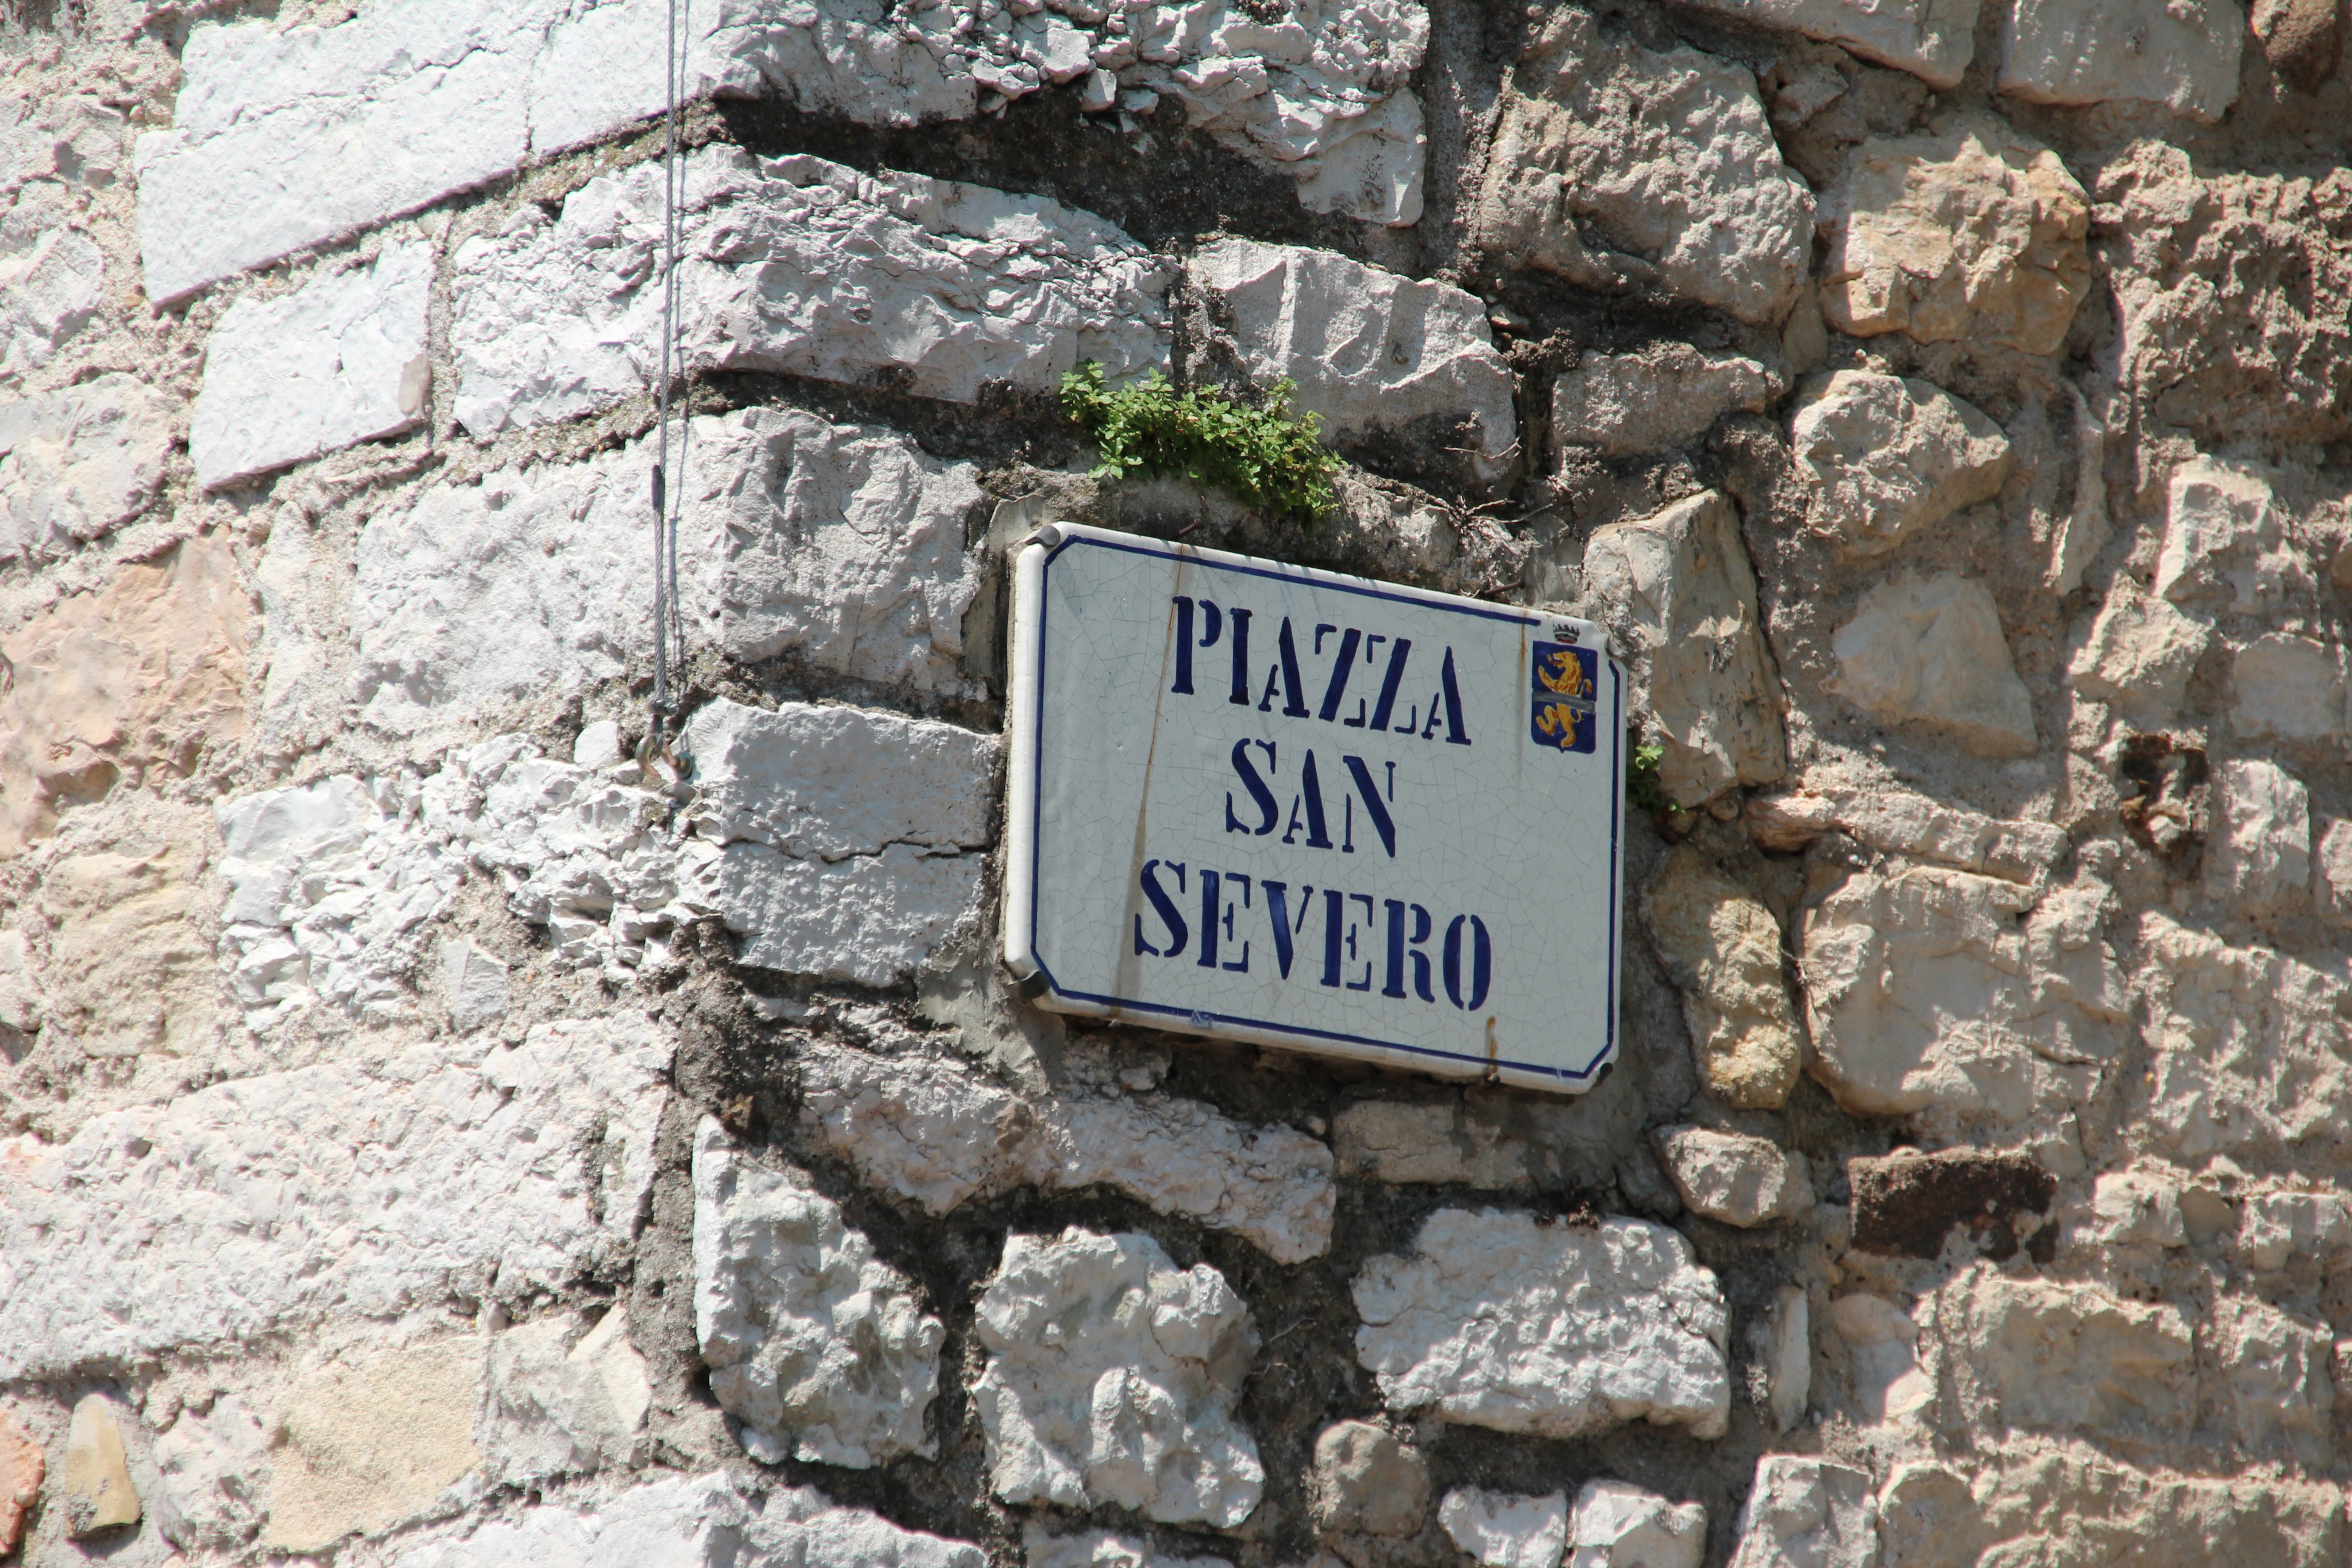
rock, wall, sign, italy, street sign, signage, garda, piazza san severo